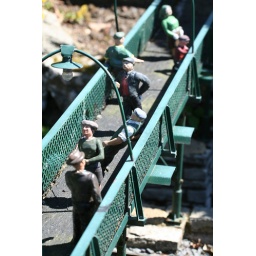
what look like drunk men standing on a bridge over the railway track...hope nope of them are feeling sucidal!